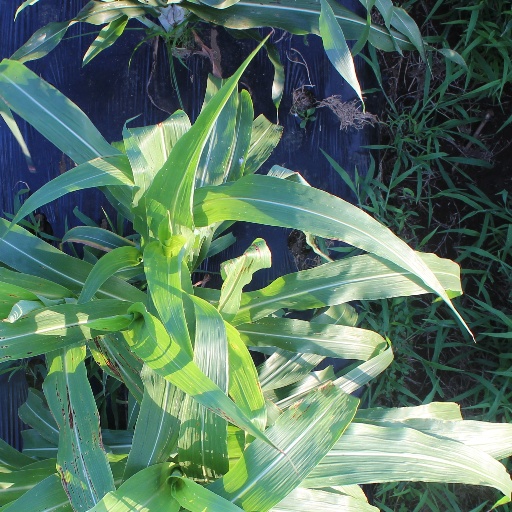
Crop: sorghum